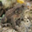
Label: frog